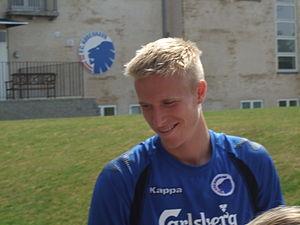
Oscar Wendt est un footballeur international suédois né le 24 octobre 1985 à Skövde, évoluant au poste de défenseur au Borussia Mönchengladbach.